Headlong (Frayn novel)

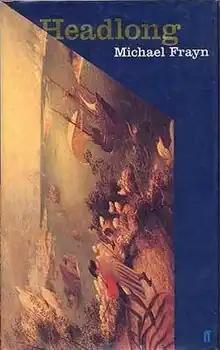
First edition (publ. Faber) featuring Bruegel's "Landscape with the Fall of Icarus"

Headlong is a novel by Michael Frayn, published in 1999. The plot centres on the discovery of a long-lost painting from Pieter Bruegel's series "The Months". The story is essentially a farce, but contains a large amount of scholarship about the painter.